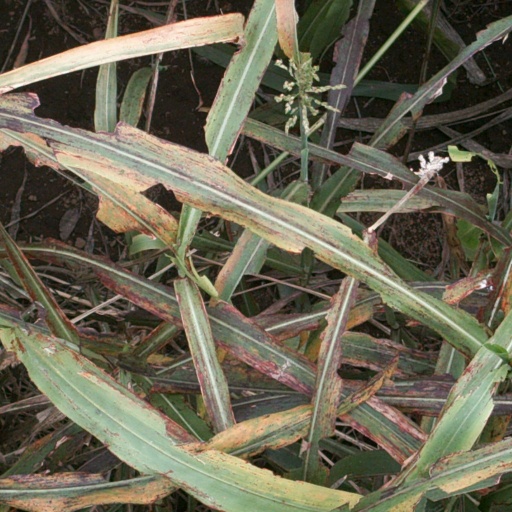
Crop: sorghum